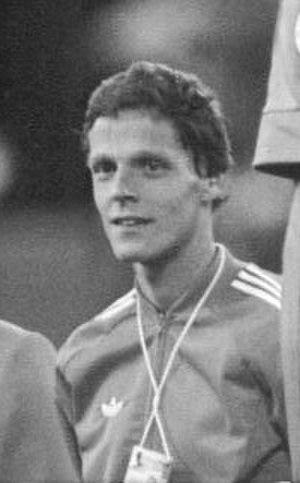
Gerard Nijboer, né le 18 août 1955 à Hasselt, est un ancien athlète néerlandais, coureur de marathon et vice-champion olympique.